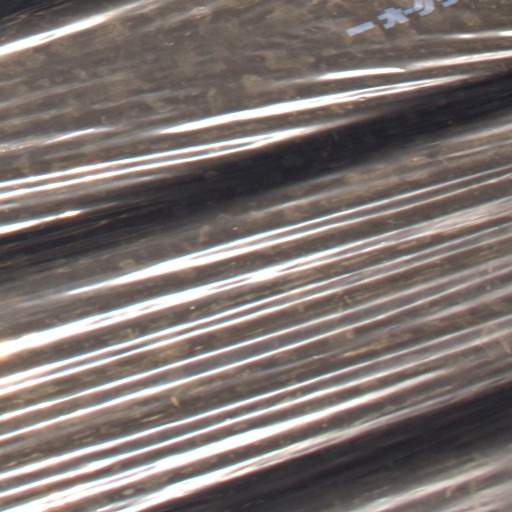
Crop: Jerusalem artichoke